Sequence analysis

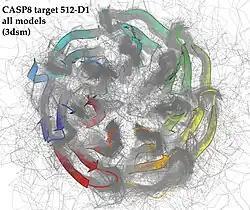

The 3D structures of molecules are of major importance to their functions in nature. Since structural prediction of large molecules at an atomic level is a largely intractable problem, some biologists introduced ways to predict 3D structure at a primary sequence level. This includes the biochemical or statistical analysis of amino acid residues in local regions and structural the inference from homologs (or other potentially related proteins) with known 3D structures.